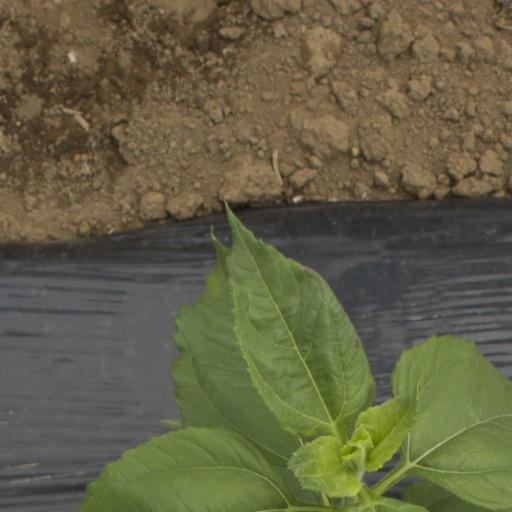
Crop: Jerusalem artichoke